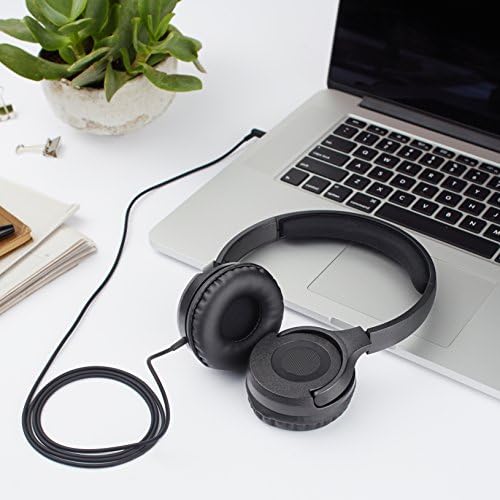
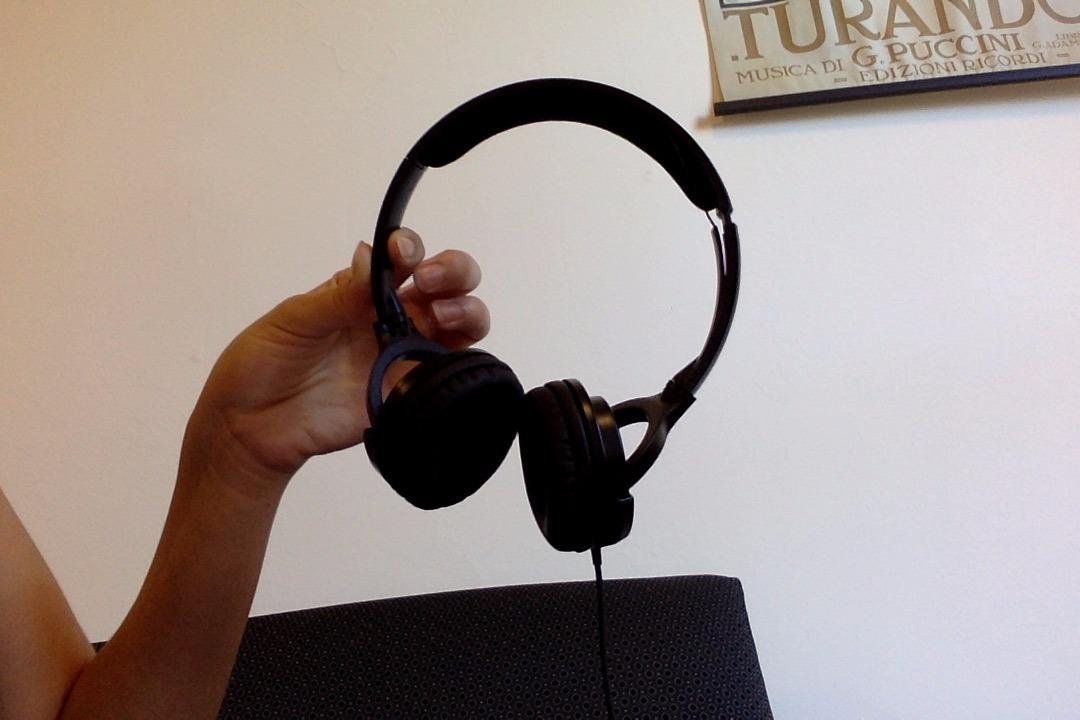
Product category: headphones
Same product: yes